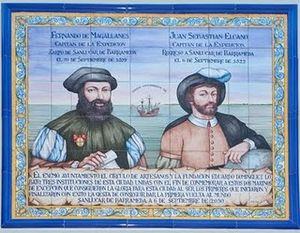
Sanlúcar de Barrameda 2019-2022 est un projet ayant pour but la célébration du 5ᵉ centenaire de la 1ʳᵉ circumnavigation de la Terre, du 20 septembre 2019 au 6 septembre 2022, dates les plus importantes de cet événement. Cette commémoration, qui vise à avoir une participation significative des jeunes, sera centré et basée à Sanlúcar de Barrameda, province de Cadix, en Espagne.